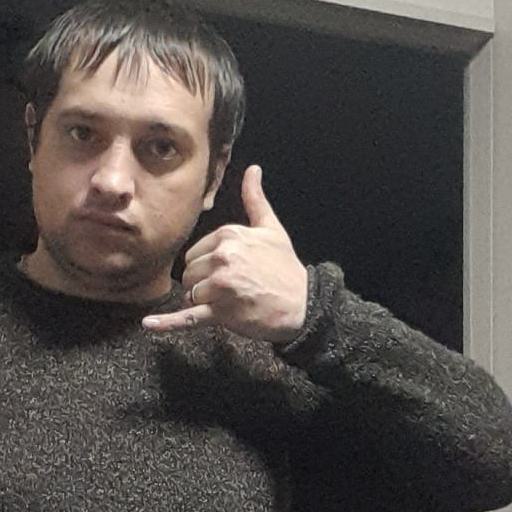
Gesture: call